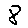
Label: 8